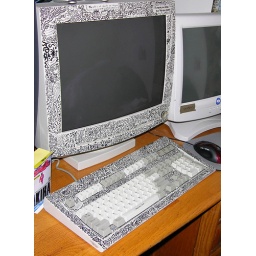
I covered my monitor and keyboard in randomness. Click &amp;quot;All Sizes&amp;quot; for big.